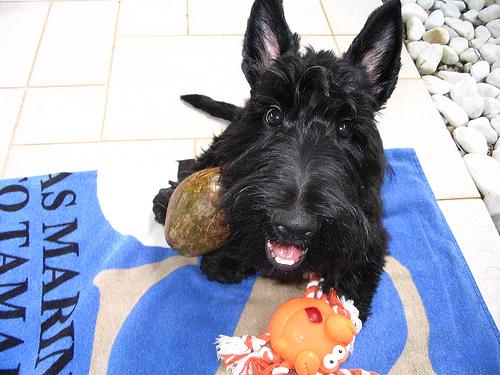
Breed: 206-n000037-Scotch_terrier